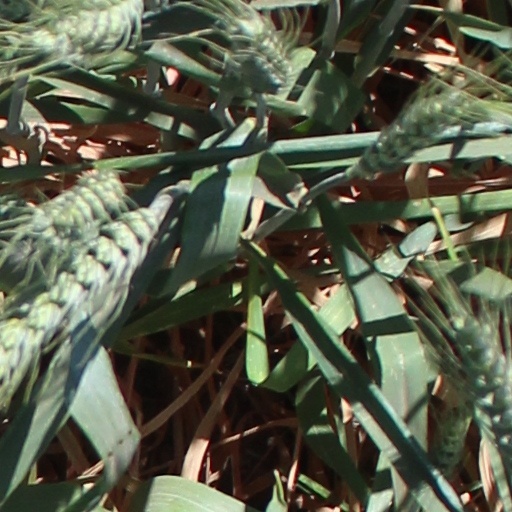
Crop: wheat